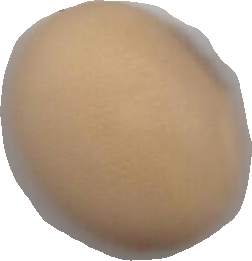
Variety: Anjasmoro